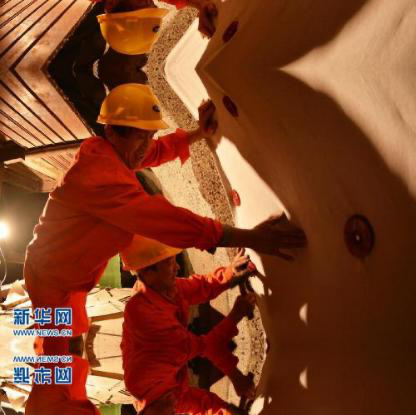
Objects in the image:
label: helmet
label: helmet
label: helmet
label: helmet